Describe the emotion expressed in this image:  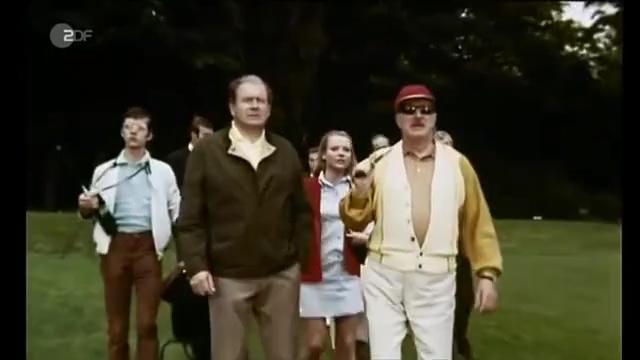
This person displays Fear, valence and arousal with moderate intensity.